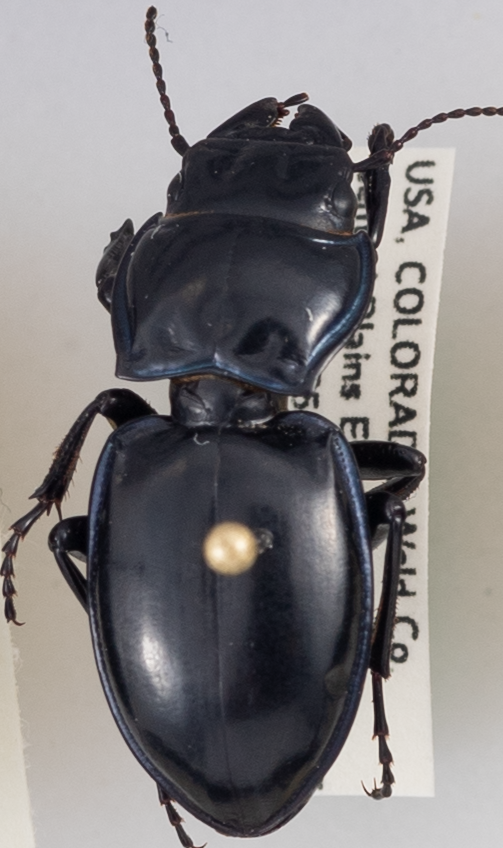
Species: Pasimachus elongatus
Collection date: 2020-07-08
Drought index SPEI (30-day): -0.03
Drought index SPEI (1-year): -0.71
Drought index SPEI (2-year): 0.17